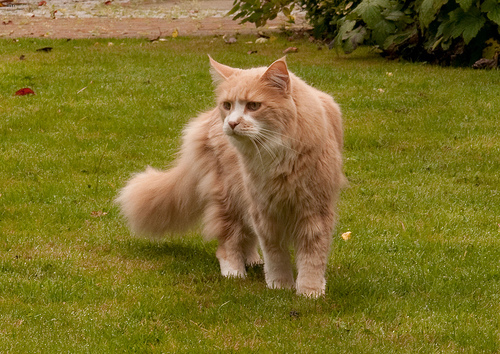
Animal: cat
Breed: maine_coon